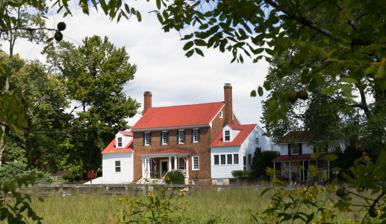
Building: Woodbourne (Madison, Virginia)
Country: United States of America
Year built: 1814
Historic house in Virginia, United States United States historic place Woodbourne U.S. National Register of Historic Places Virginia Landmarks Register Show map of Virginia Show map of the United States Location VA 657, 1.5 miles W. of Jct. US Alt. 29 and VA 657, Madison, Virginia Coordinates 38°22′49″N 78°16′40″W / 38.38028°N 78.27778°W / 38.38028; -78.27778 Area 52.88 acres (21.40 ha) Built c. 1805 ( 1805 ) -1814 NRHP reference No. 99000727 VLR No. 056-0038 Significant dates Added to NRHP June 28, 1999 Designated VLR June 17, 1998 Woodbourne is a historic home and farm located at Madison , Madison County, Virginia . The house was built between about 1805 and 1814, and is a two-story, gable-roofed brick structure. It has a front porch, a two-story frame wing attached to either gable end, and a one-story rear frame wing.  Adjacent to the house is the two-story, old kitchen building.  Also on the property are the contributing ruins of the foundation of the old barn. It was listed on the National Register of Historic Places in 1999. References